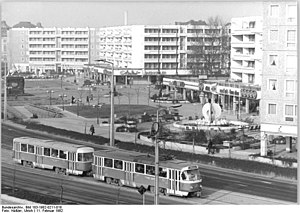
Dresden / Historie / 1945 til 1990
Dresden er en tysk storby og hovedstad i delstaten Sachsen. Den ligger i Elbens floddal mellem Berlin og Prag